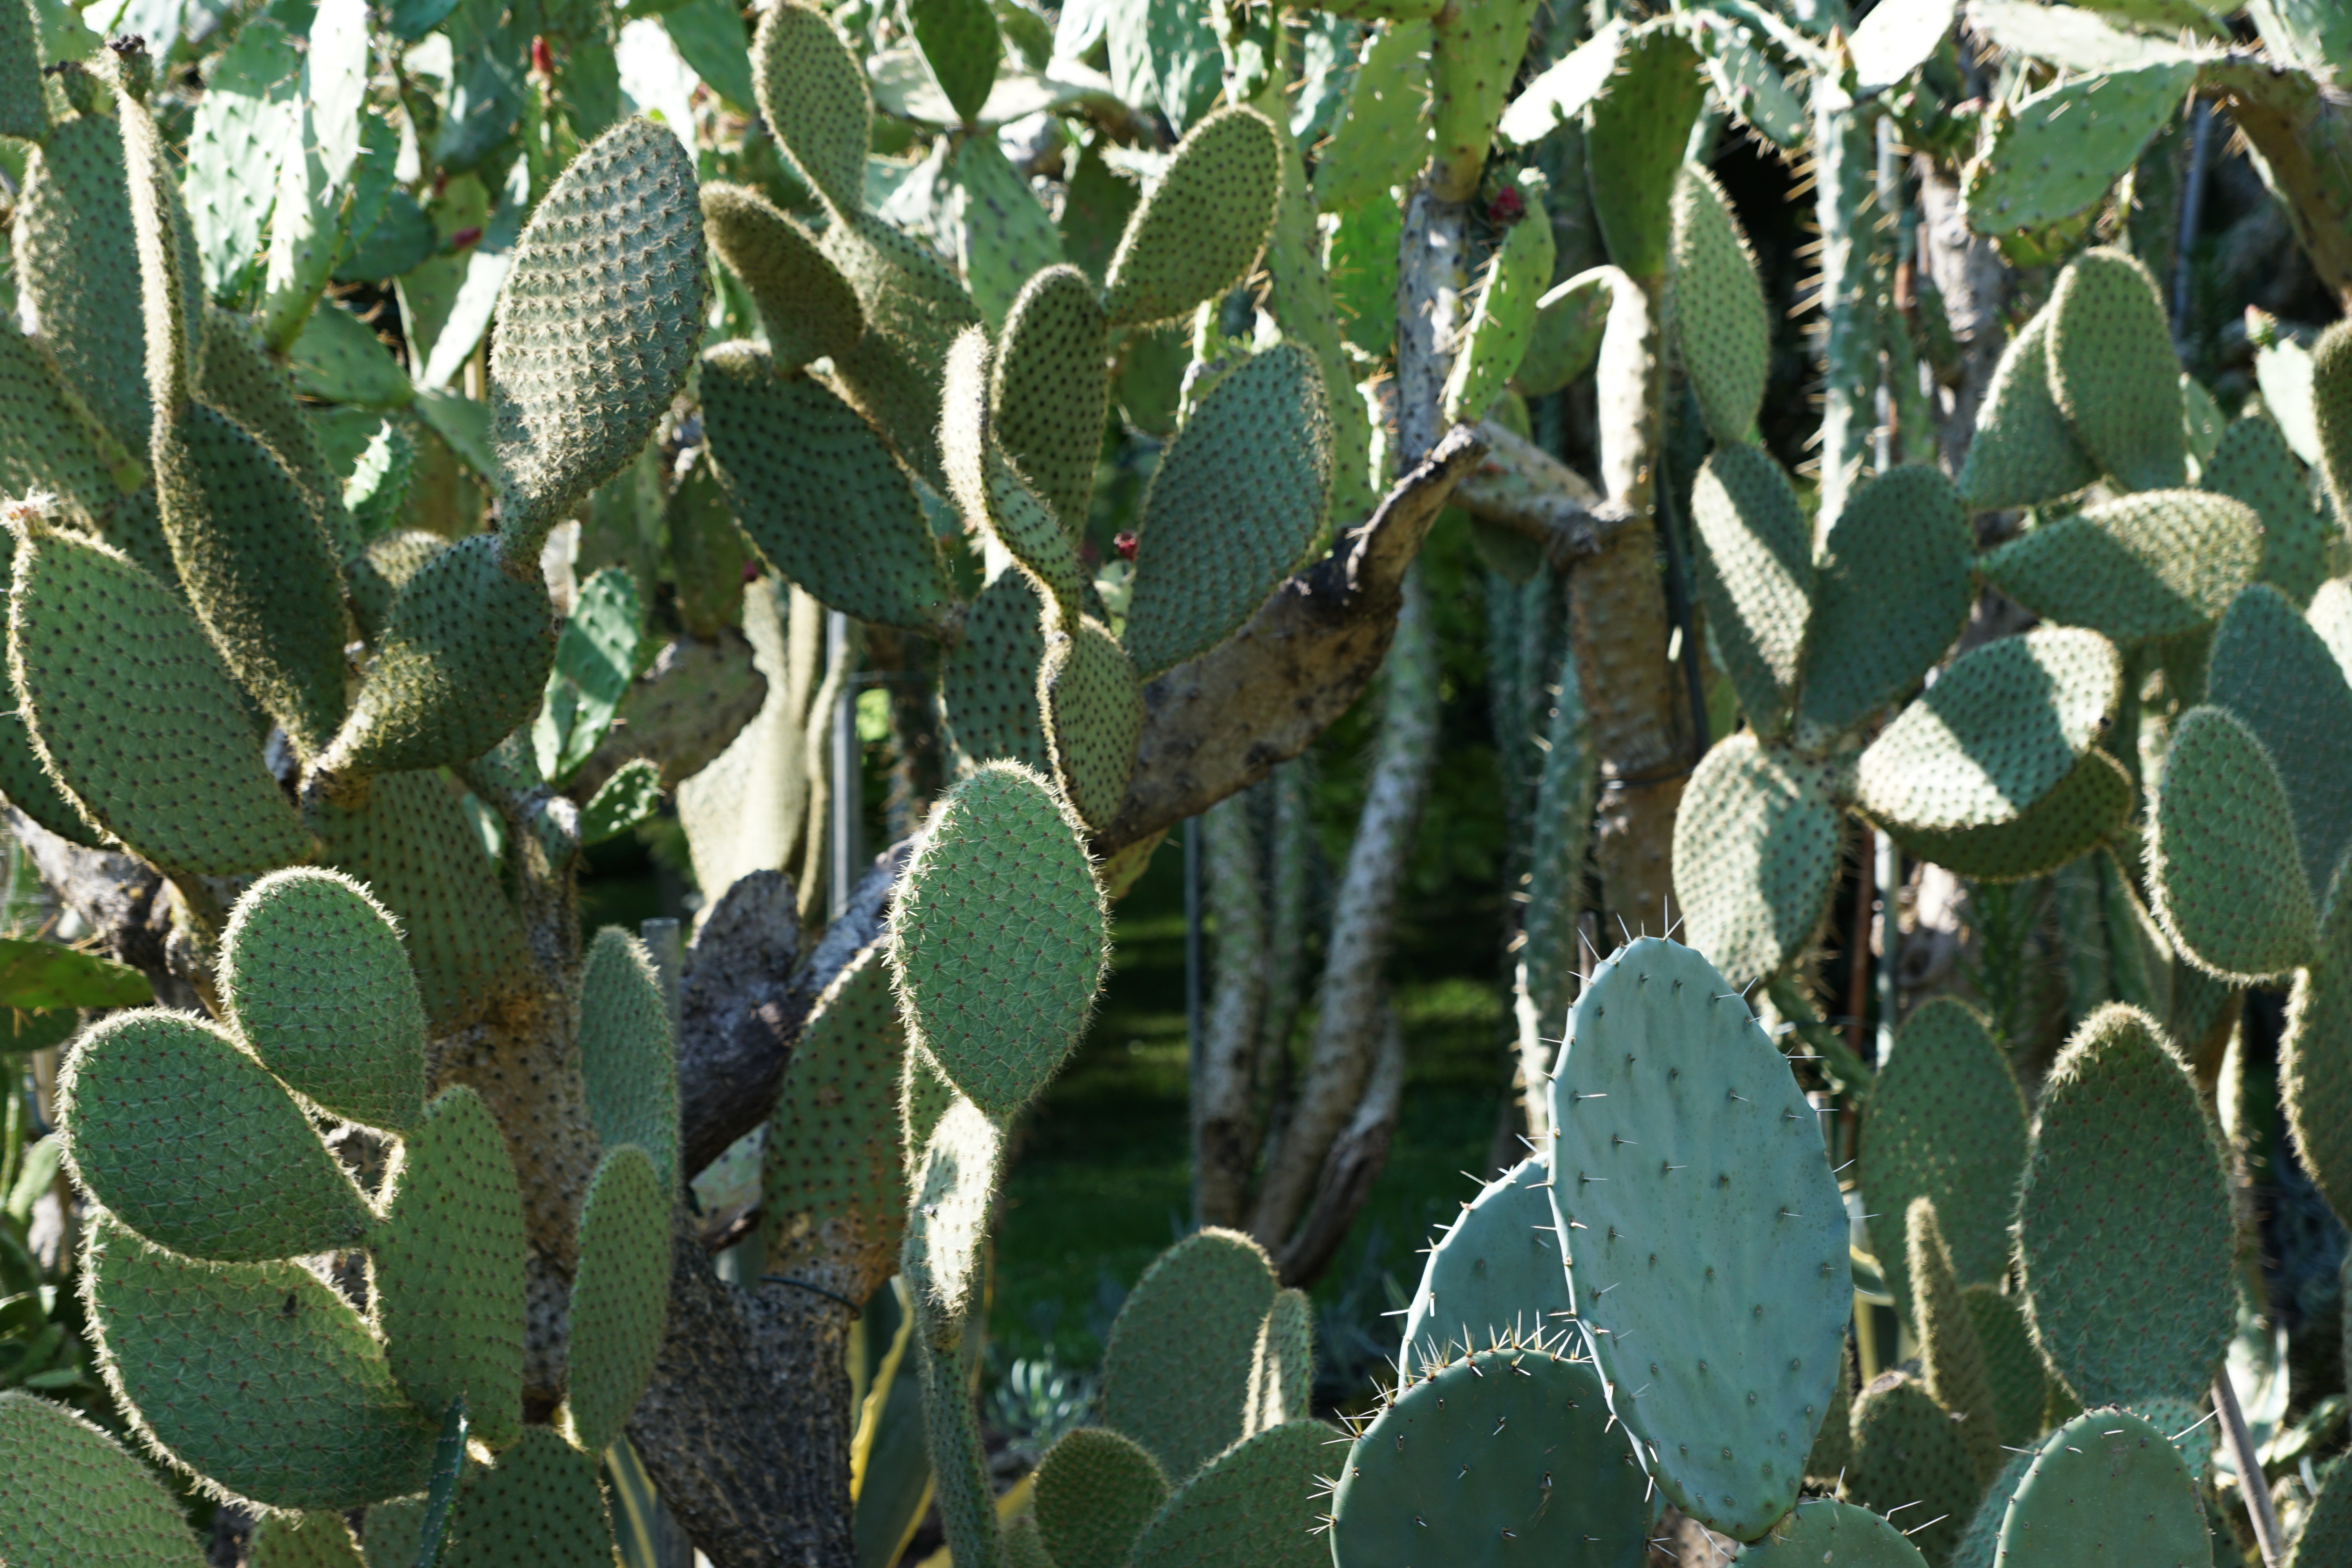
nature, cactus, plant, fruit, leaf, flower, food, green, produce, botany, shrub, botanical garden, caryophyllales, berlingen, succulents, lake constance, flowering plant, prickly pear, land plant, thorns spines and prickles, nopal, barbary fig, eastern prickly pear